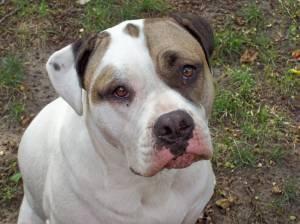
american pit bull terrier